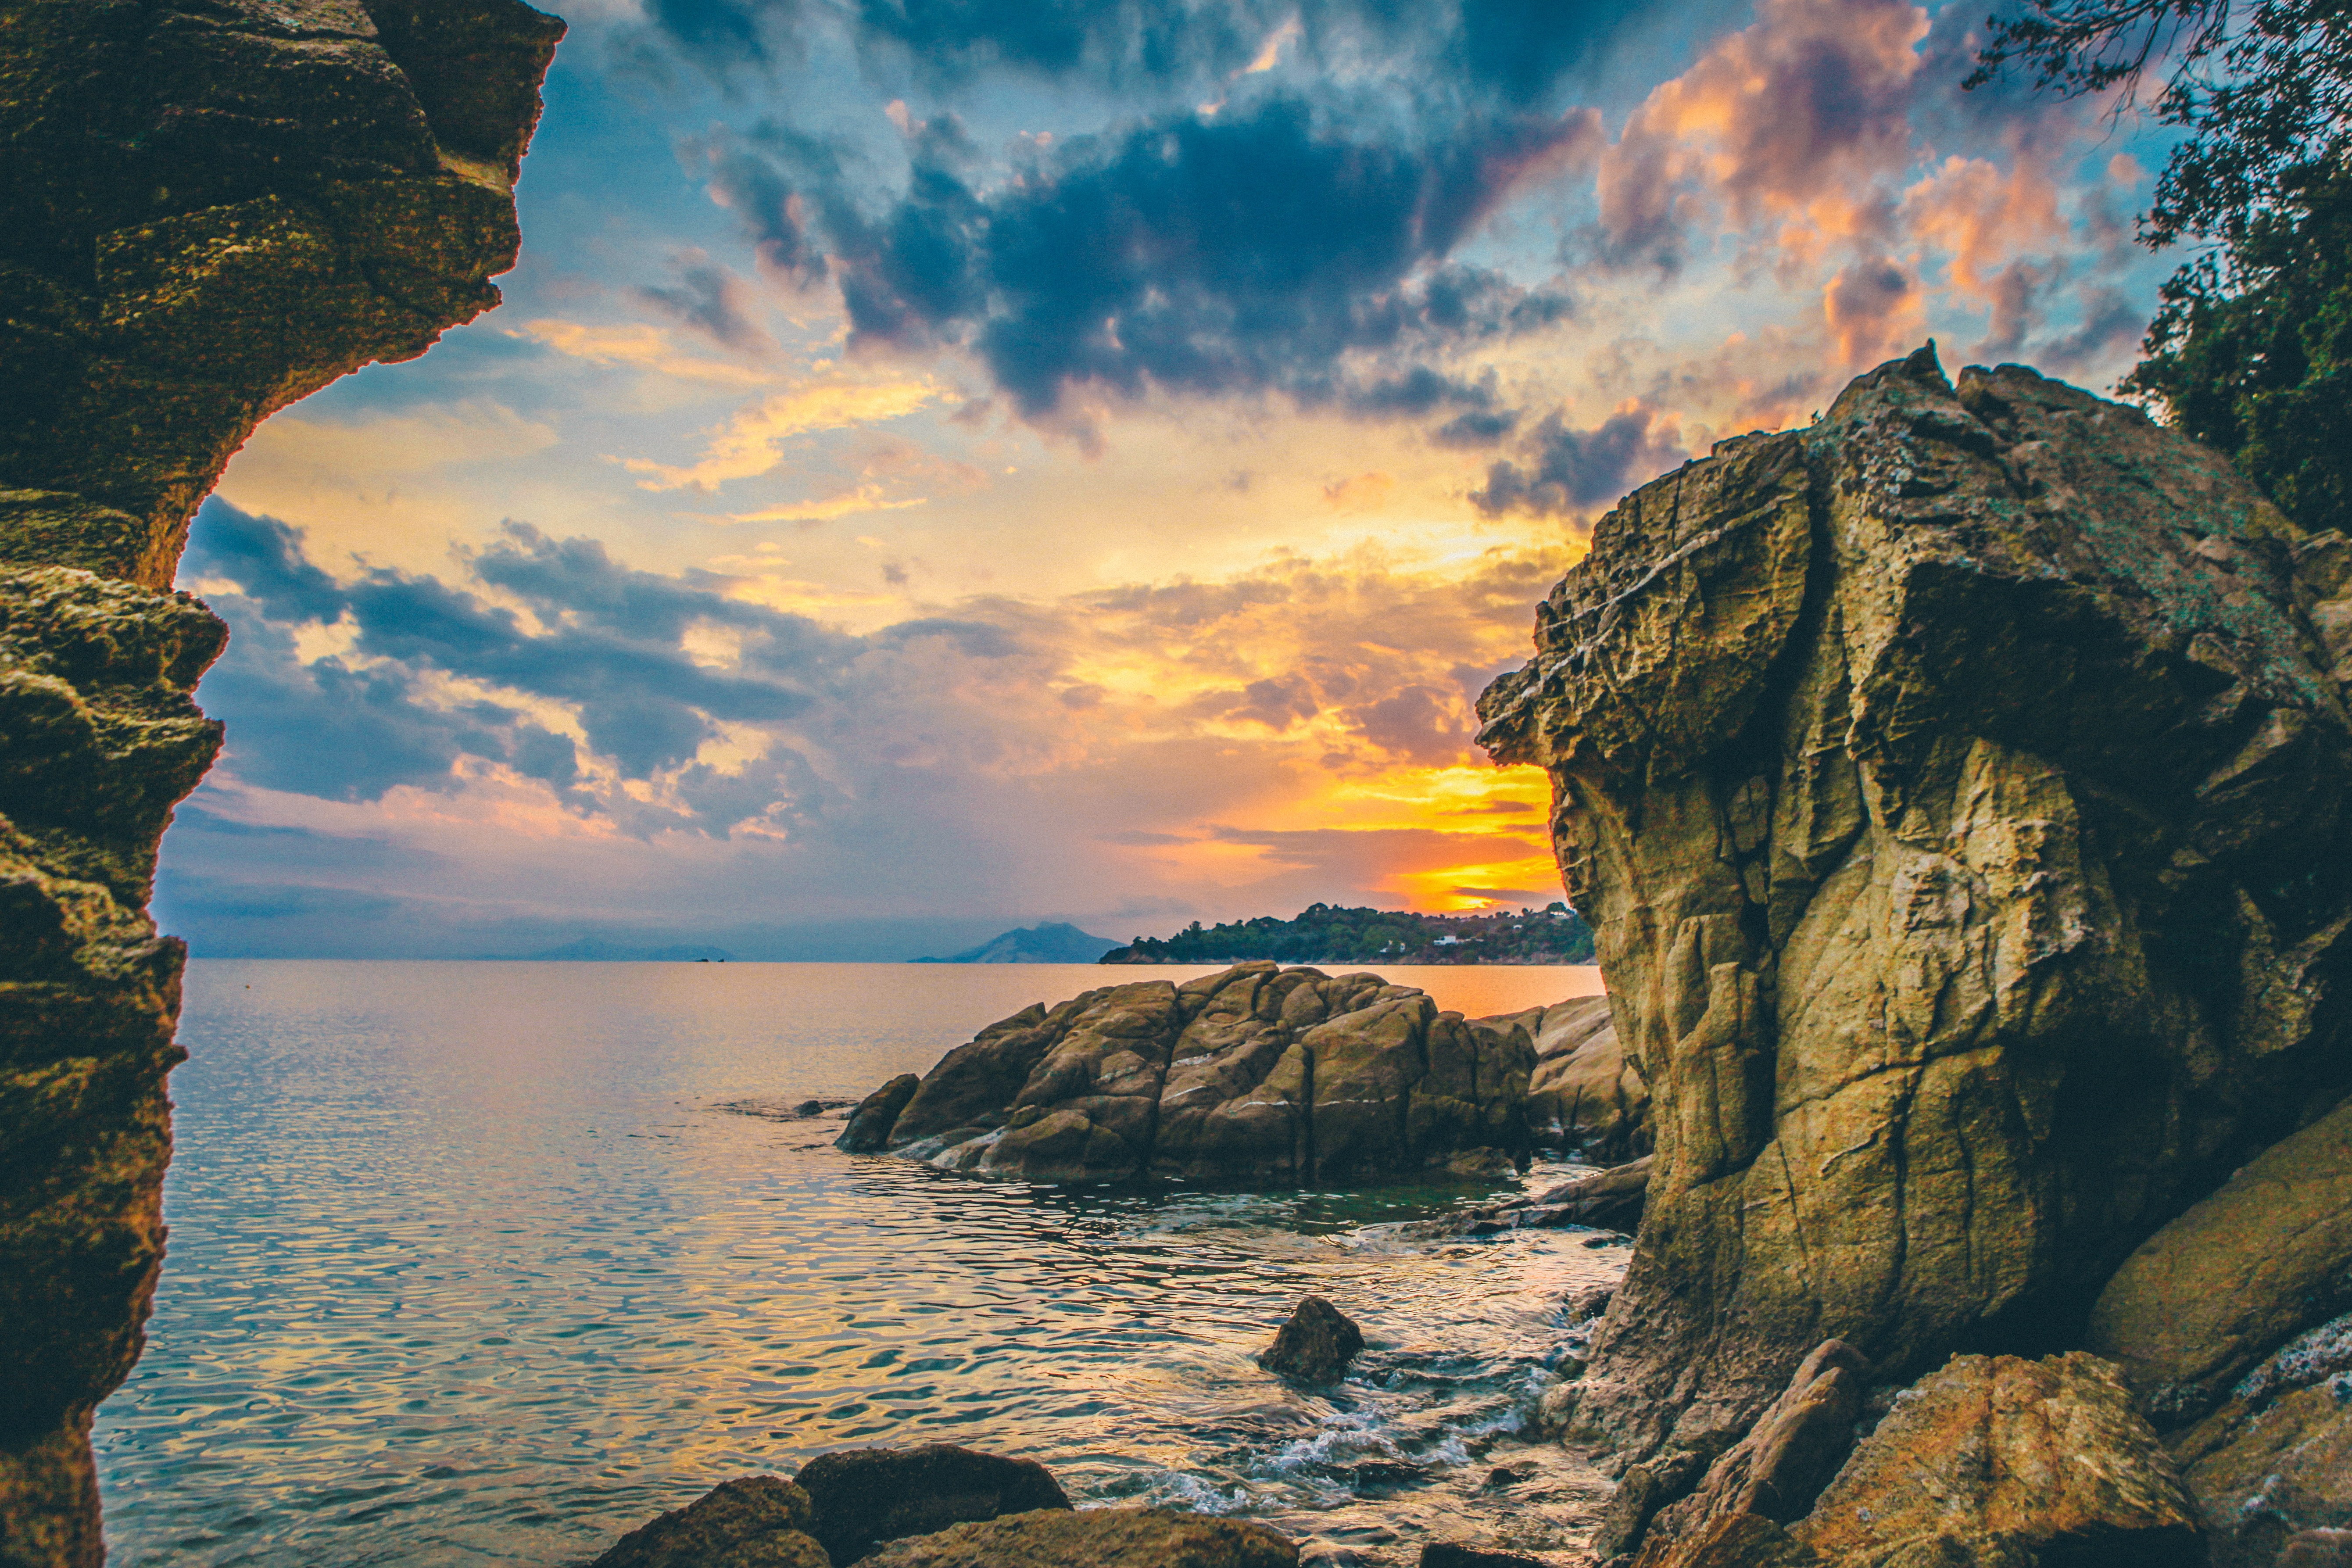
landscape, sea, coast, nature, rock, ocean, horizon, mountain, cloud, sky, sunrise, sunset, sunlight, cloudy, morning, shore, lake, view, dawn, cliff, dusk, evening, reflection, bay, terrain, reef, rocks, stones, cape, landform